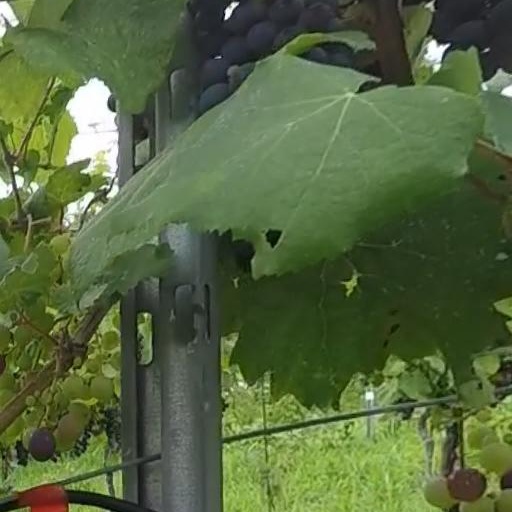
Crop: grape